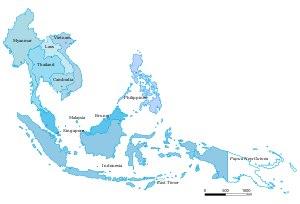
L’Association des nations de l'Asie du Sud-Est est une organisation politique, économique et culturelle regroupant dix pays d'Asie du Sud-Est. Elle a été fondée en 1967 à Bangkok par cinq pays dans le contexte de la guerre froide pour faire barrage aux mouvements communistes, développer la croissance et le développement et assurer la stabilité dans la région. Aujourd'hui, l'association a pour but de renforcer la coopération et l'assistance mutuelle entre ses membres, d'offrir un espace pour régler les problèmes régionaux et peser en commun dans les négociations internationales. Un sommet est organisé chaque année au mois de novembre. Son secrétariat général est installé à Jakarta.